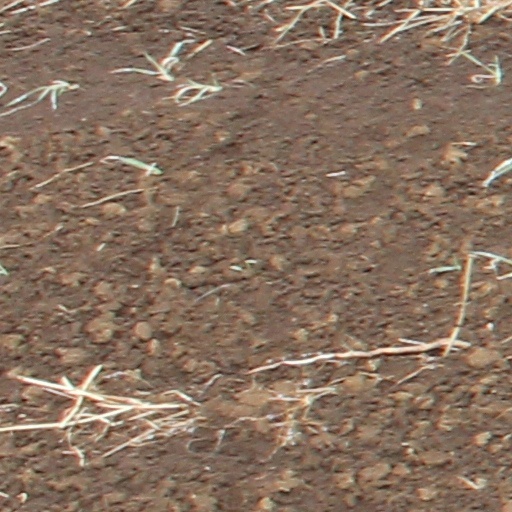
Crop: wheat